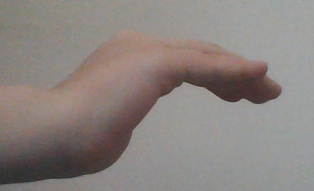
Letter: haa